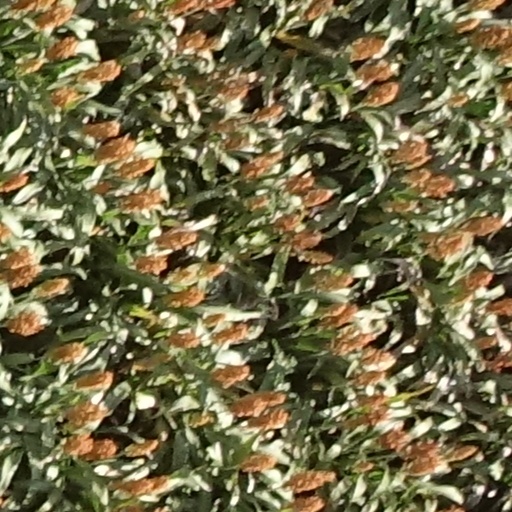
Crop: sorghum